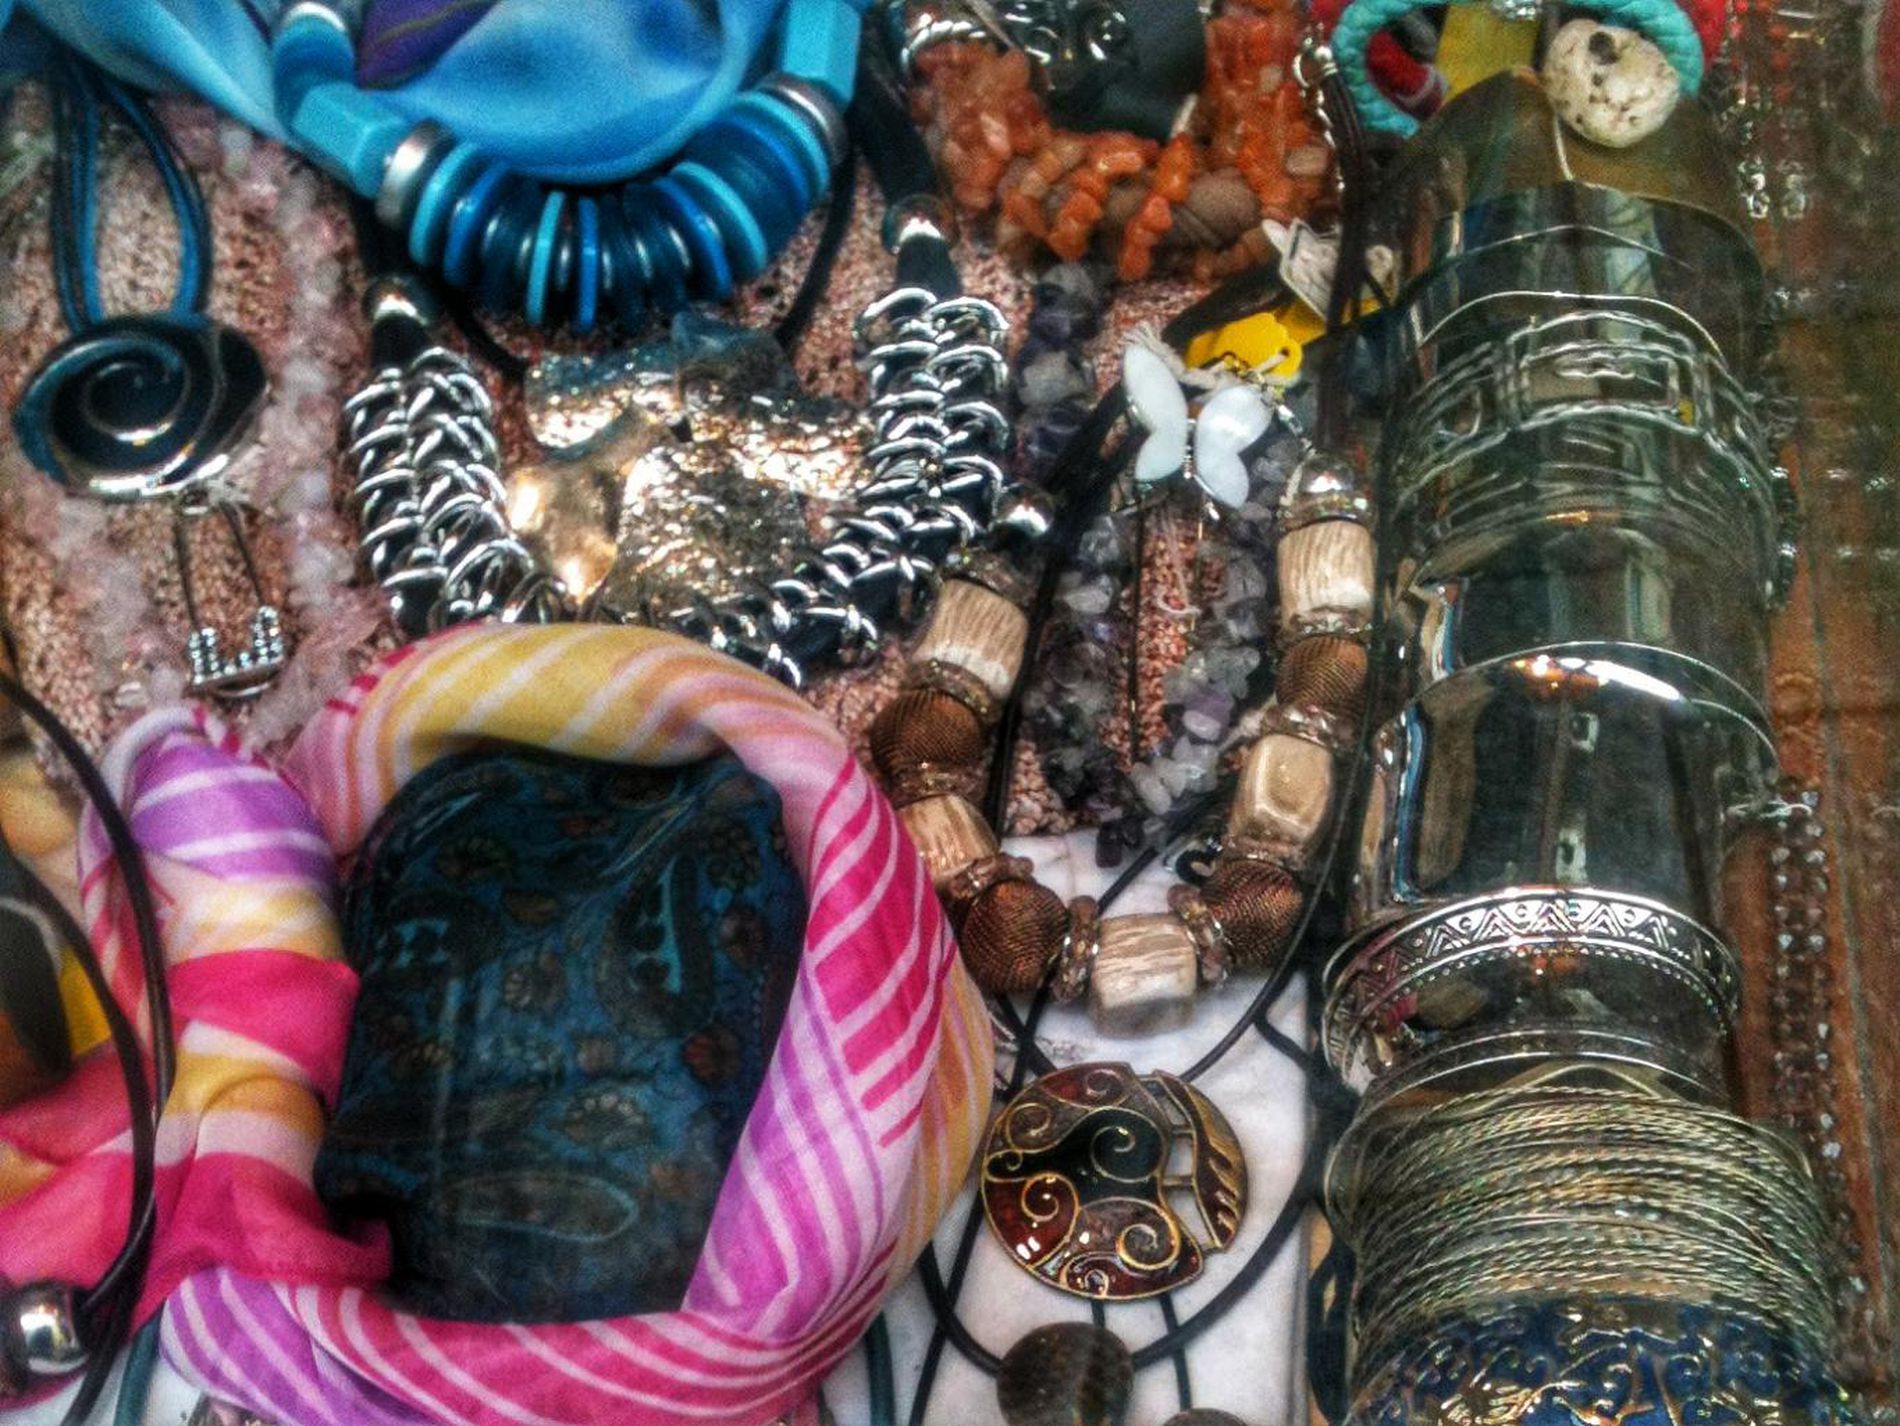
Colorful Accessories
The image displays a close-up of assorted jewelry, including bracelets, necklaces, and beads made of metal, wood, and fabric. There are scarfs too.
The scene is a landscape view taken from a straight-on close-up angle showing groups of various accessories. The mix of colors, textures creates a warm and inviting atmosphere.
Labels: Accessories, Jewelry, Ornament, Adult, Bride, Female, Person, Wedding, Woman, Art, Bangles, Necklace, Face, Head, Handicraft, Bracelet, Bead, Necklaces, Beads, Bracelets, Scarfs